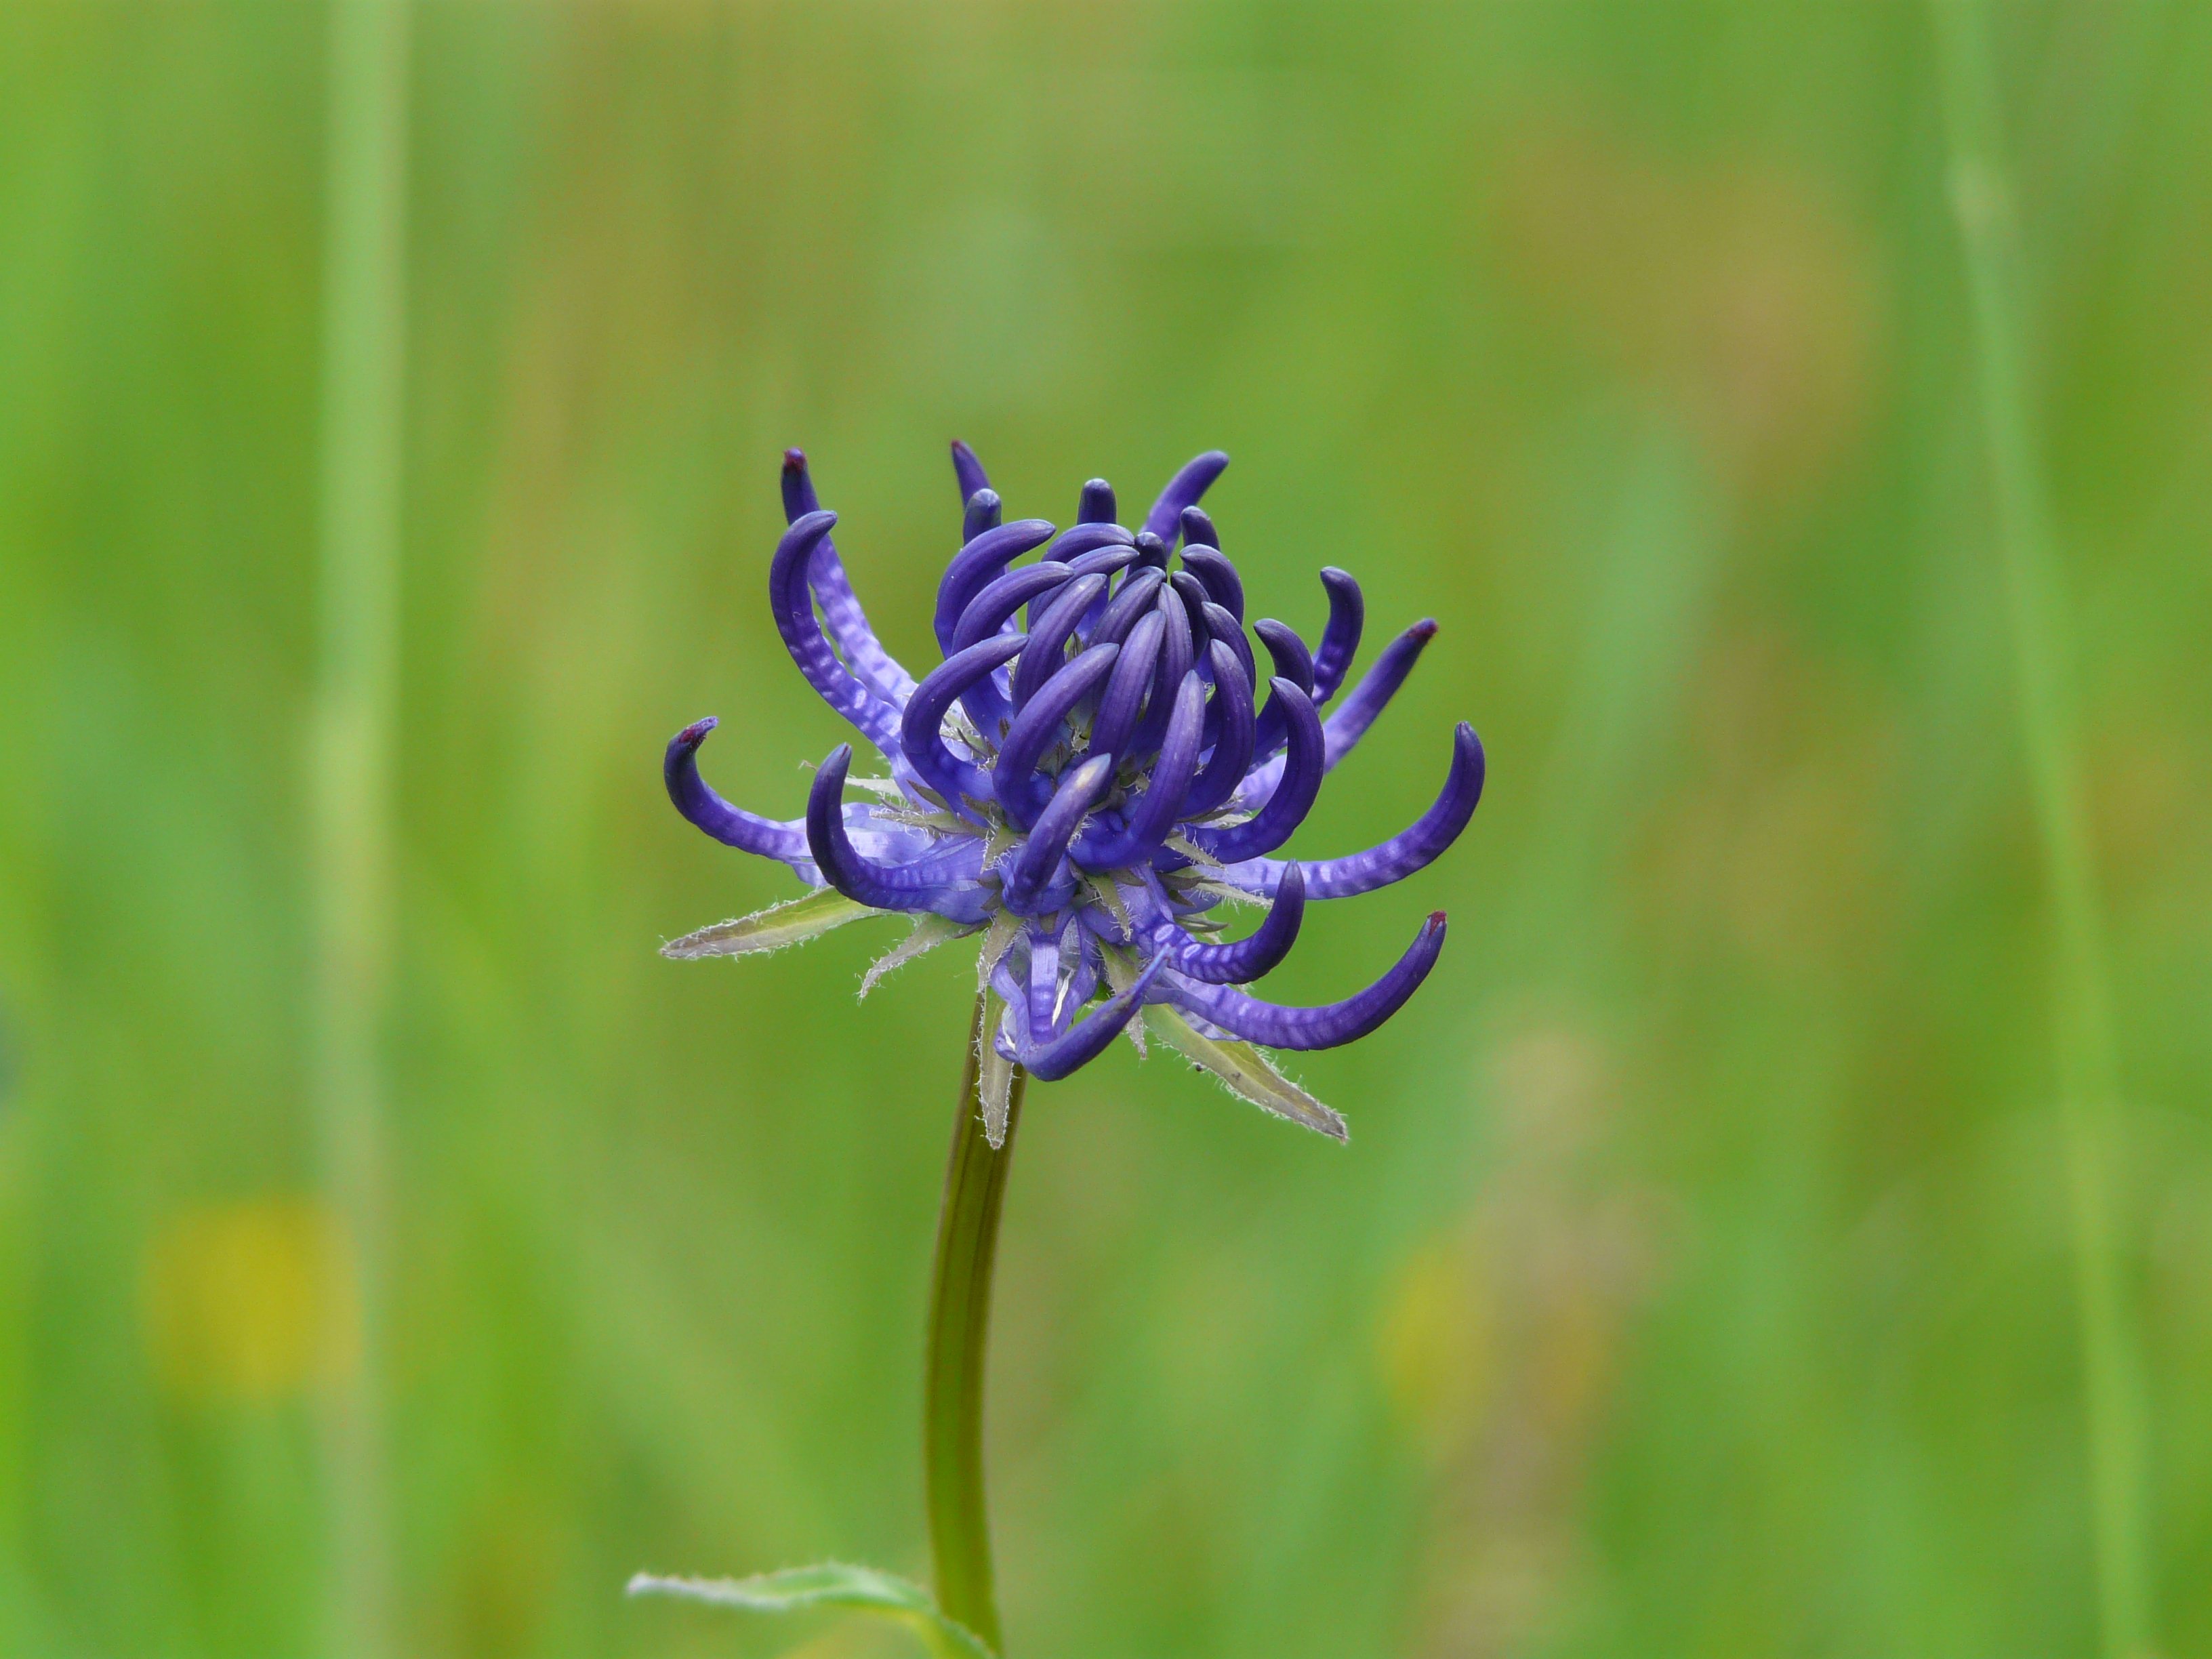
nature, blossom, plant, meadow, flower, purple, bloom, herb, botany, blue, flora, wildflower, close up, macro photography, dark blue, flowering plant, dark purple, devil's claw, campanulaceae, bell flower greenhouse, spherical devil's claw, plant stem, land plant, phyteuma, phyteuma orbiculare, nautur